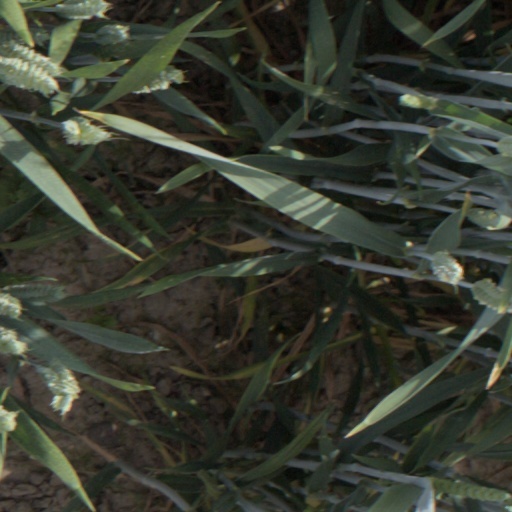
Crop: wheat